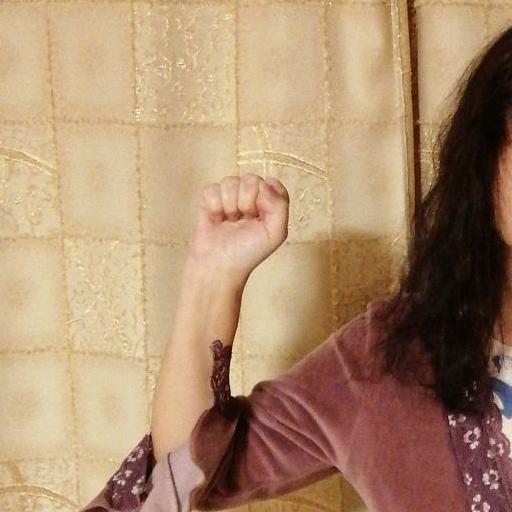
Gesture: fist